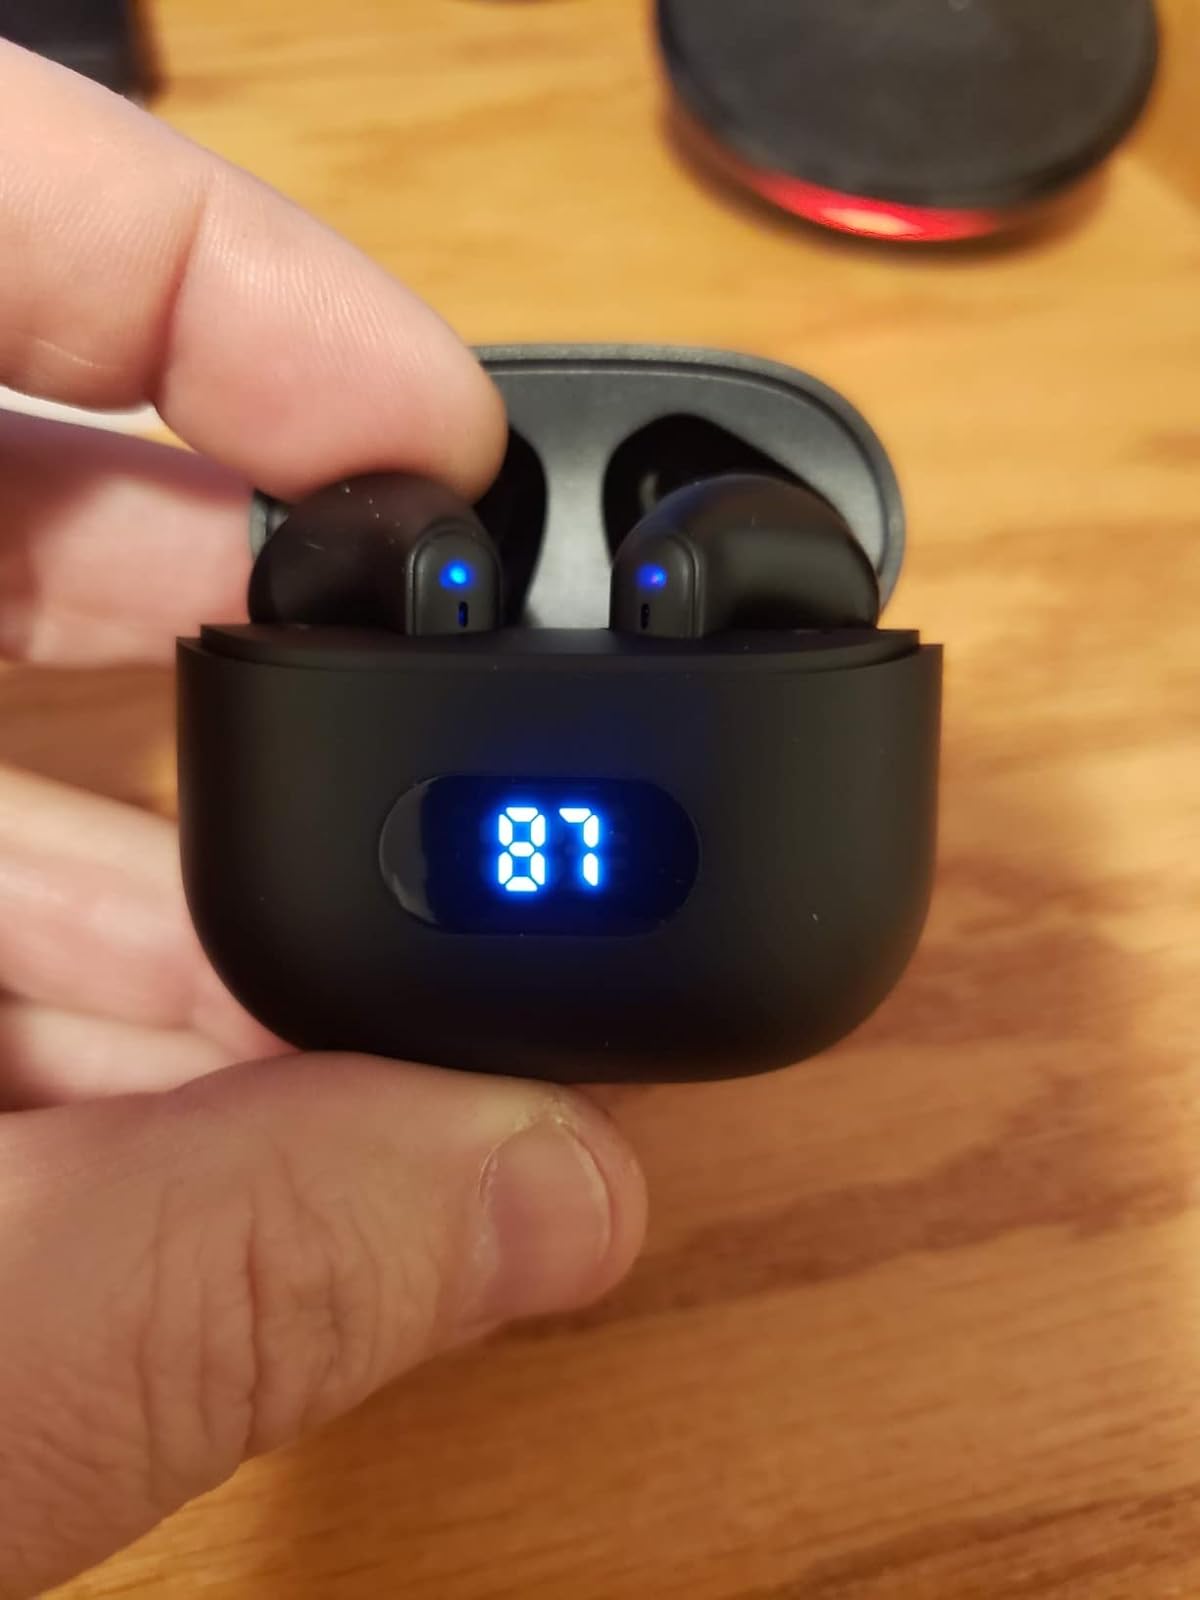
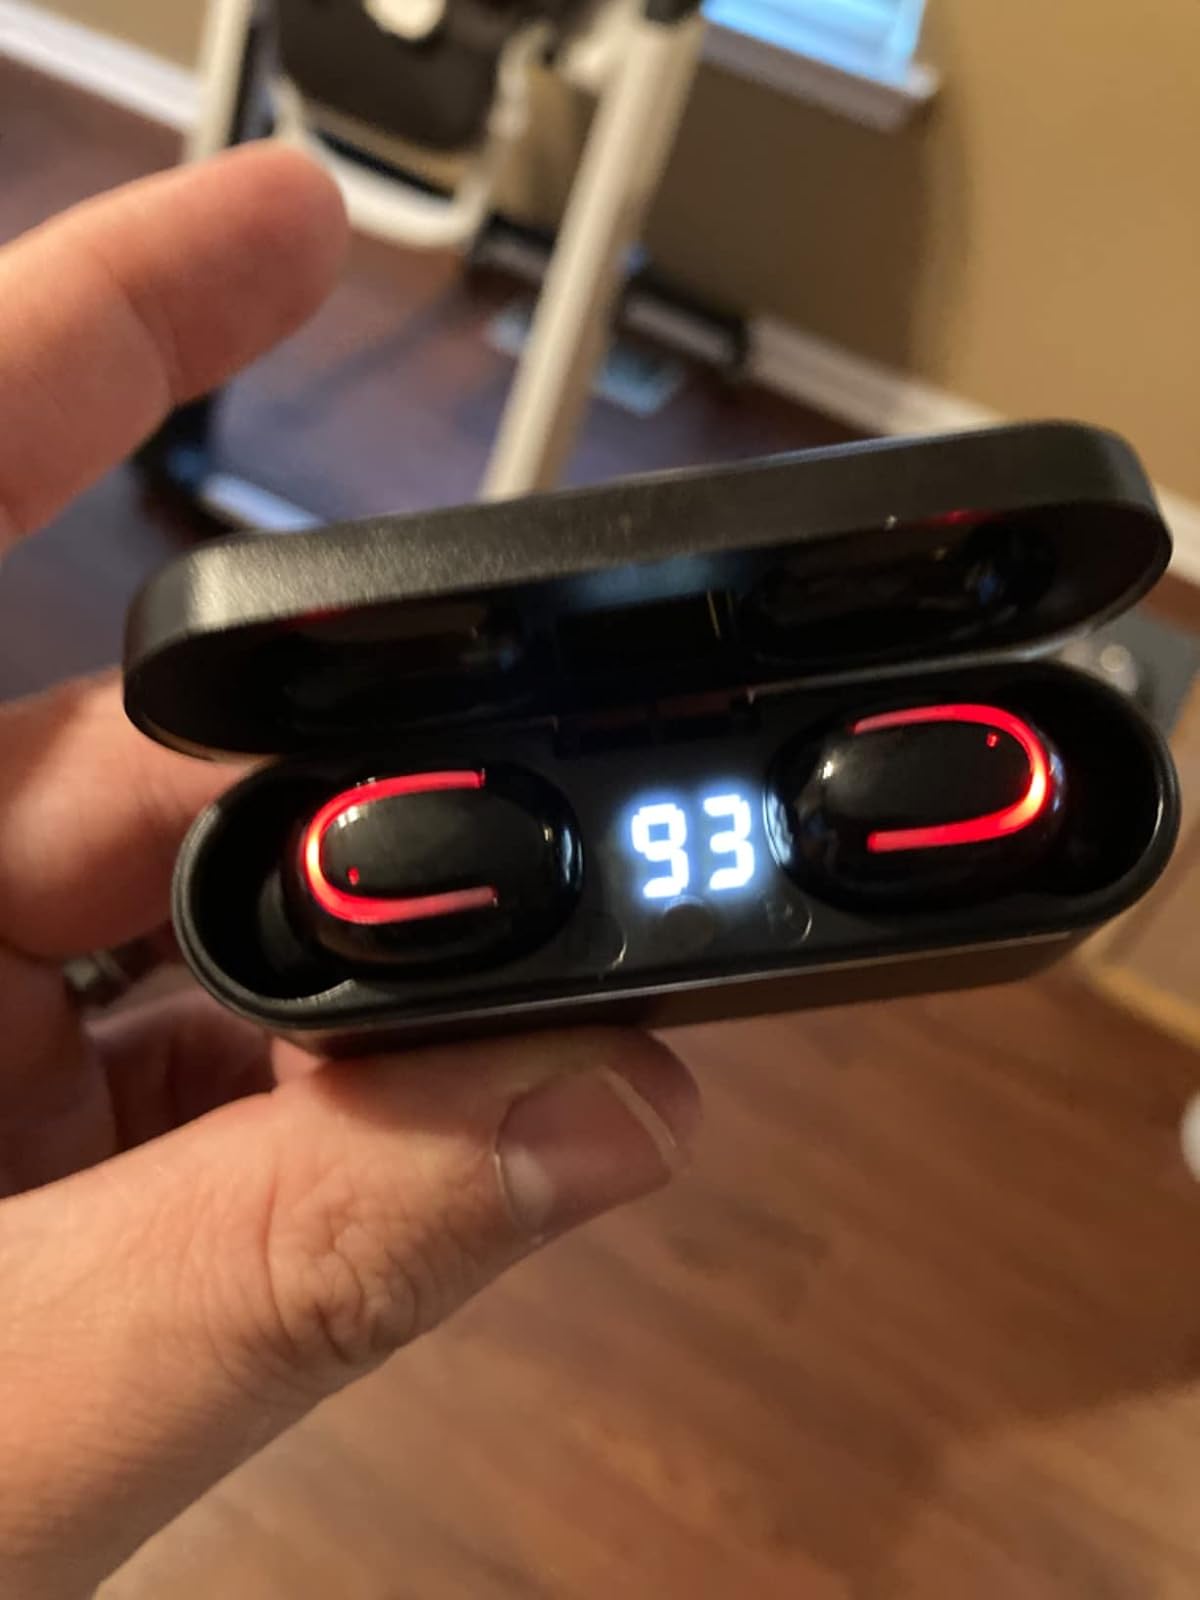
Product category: earbuds
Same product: no